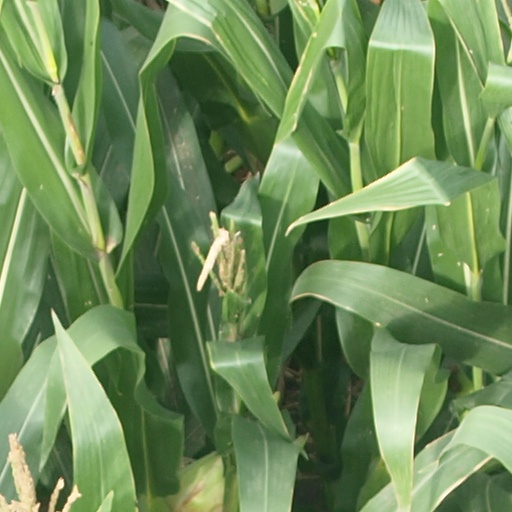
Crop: maize; corn